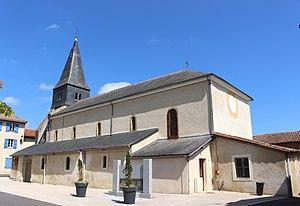
Église Saint-Félix de Bonnefont (Hautes-Pyrénées)
Bonnefont est une commune française située dans le département des Hautes-Pyrénées, en région Occitanie.
La liste des églises des Hautes-Pyrénées recense de manière exhaustive les églises situées dans le département français des Hautes-Pyrénées.